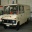
Label: ambulance